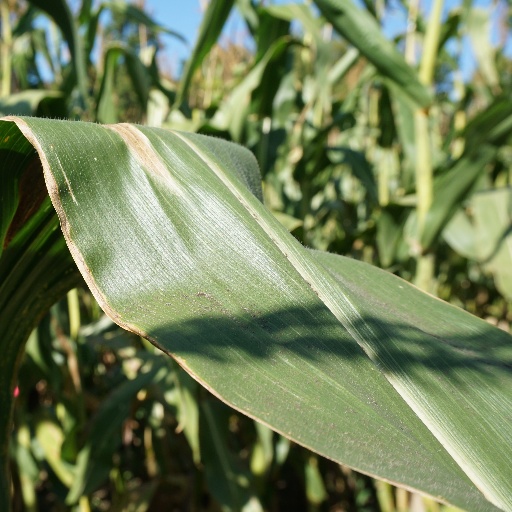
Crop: maize; corn